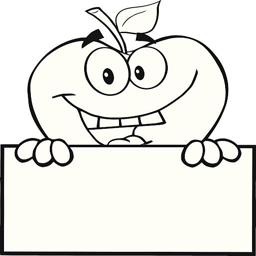
black and computer hardware business hiding behind a sign vector art illustration